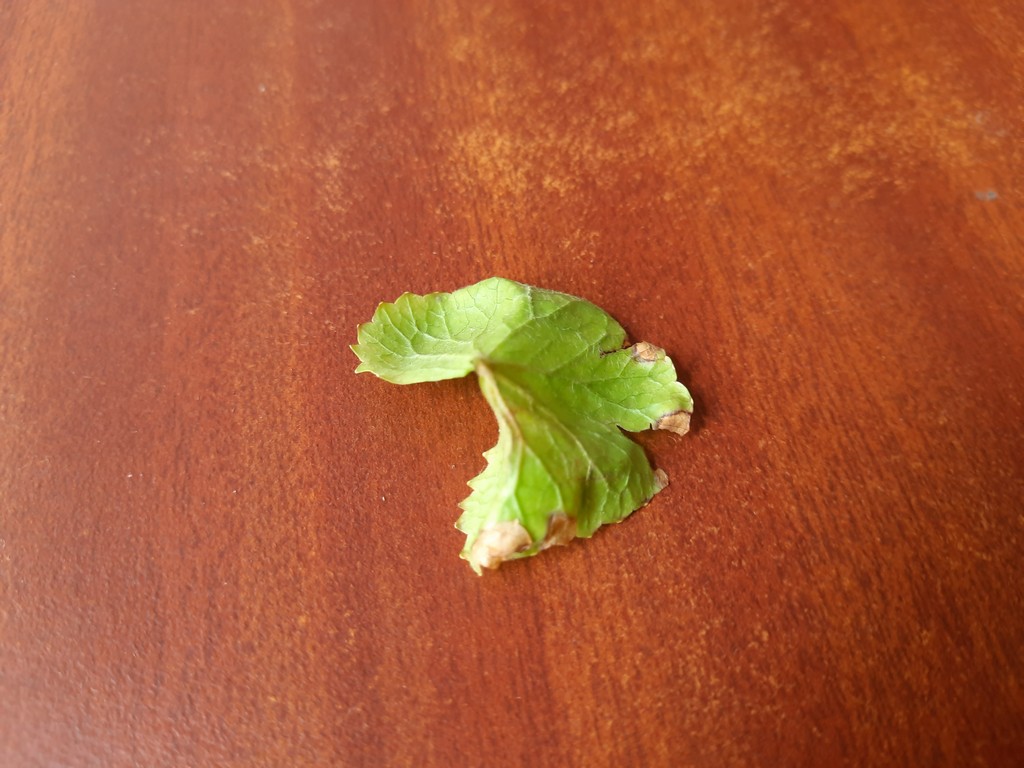
Label: Unhealthy